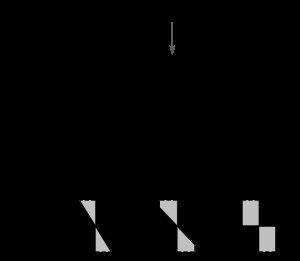
En physique, la flexion est la déformation d'un objet sous l'action d'une charge. Elle se traduit par une courbure. Dans le cas d'une poutre, elle tend à rapprocher ses deux extrémités. Dans le cas d'une plaque, elle tend à rapprocher deux points diamétralement opposés sous l'action.